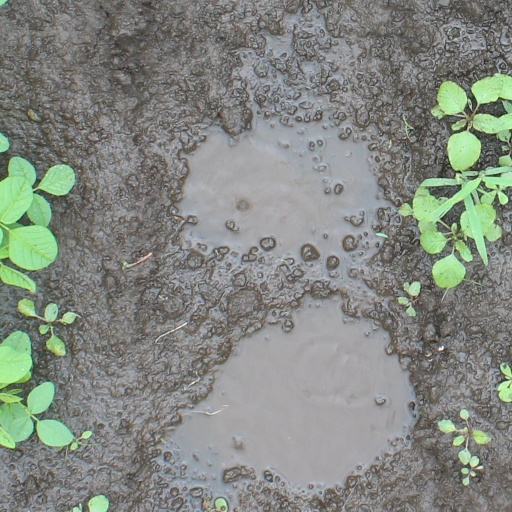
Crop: soybean